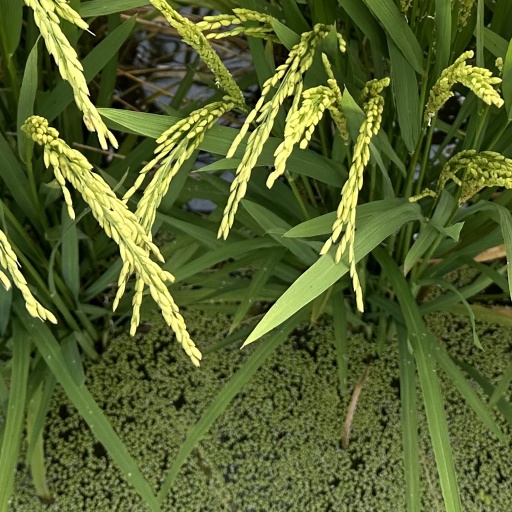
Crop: rice